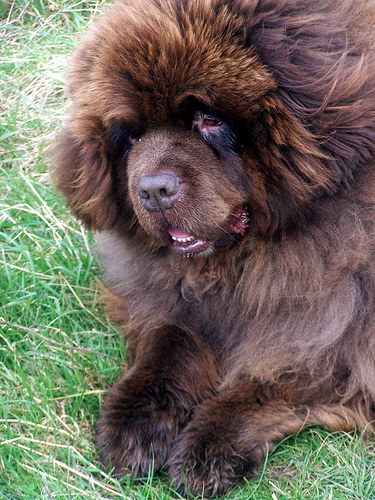
Breed: newfoundland